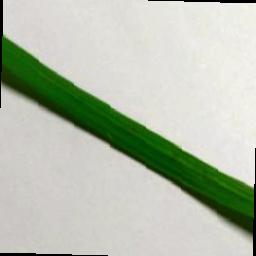
Label: Rice___Brown_Spot